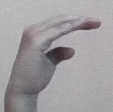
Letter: jeem